The Power Plant

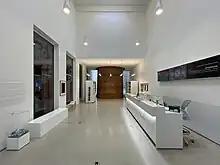
Front of House, The Power Plant

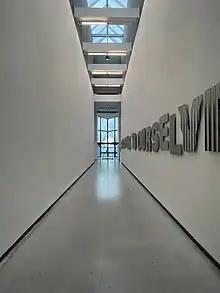
Ron Terada, "WE DID THIS TO OURSELVES", 2023

The Power Plant is a key attraction of Harbourfront Centre. While the gallery is led by its own Board of Directors, Harbourfront Centre supports the gallery with maintenance and improvements to the physical site, as well as services and financial support.